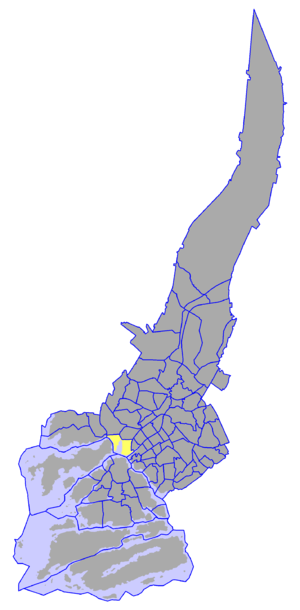
Le port de Turku est un port situé à Turku en Finlande dont il le plus ancien port.